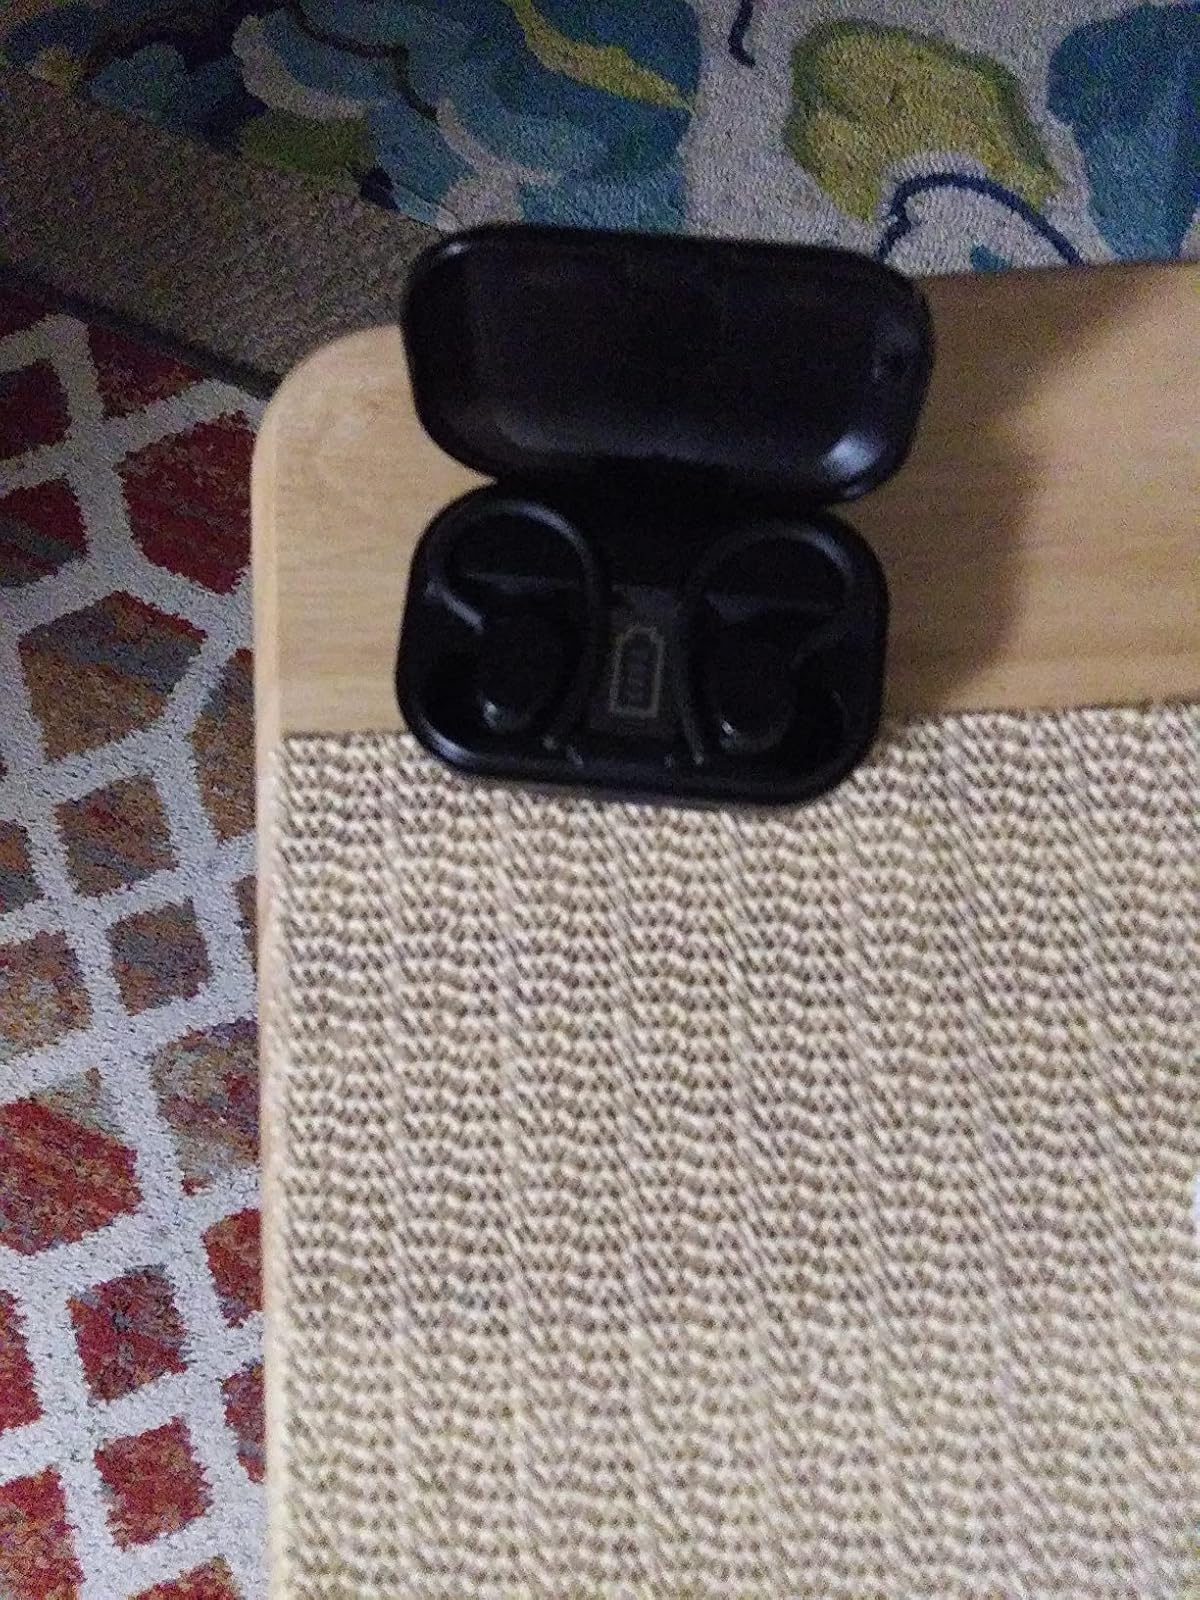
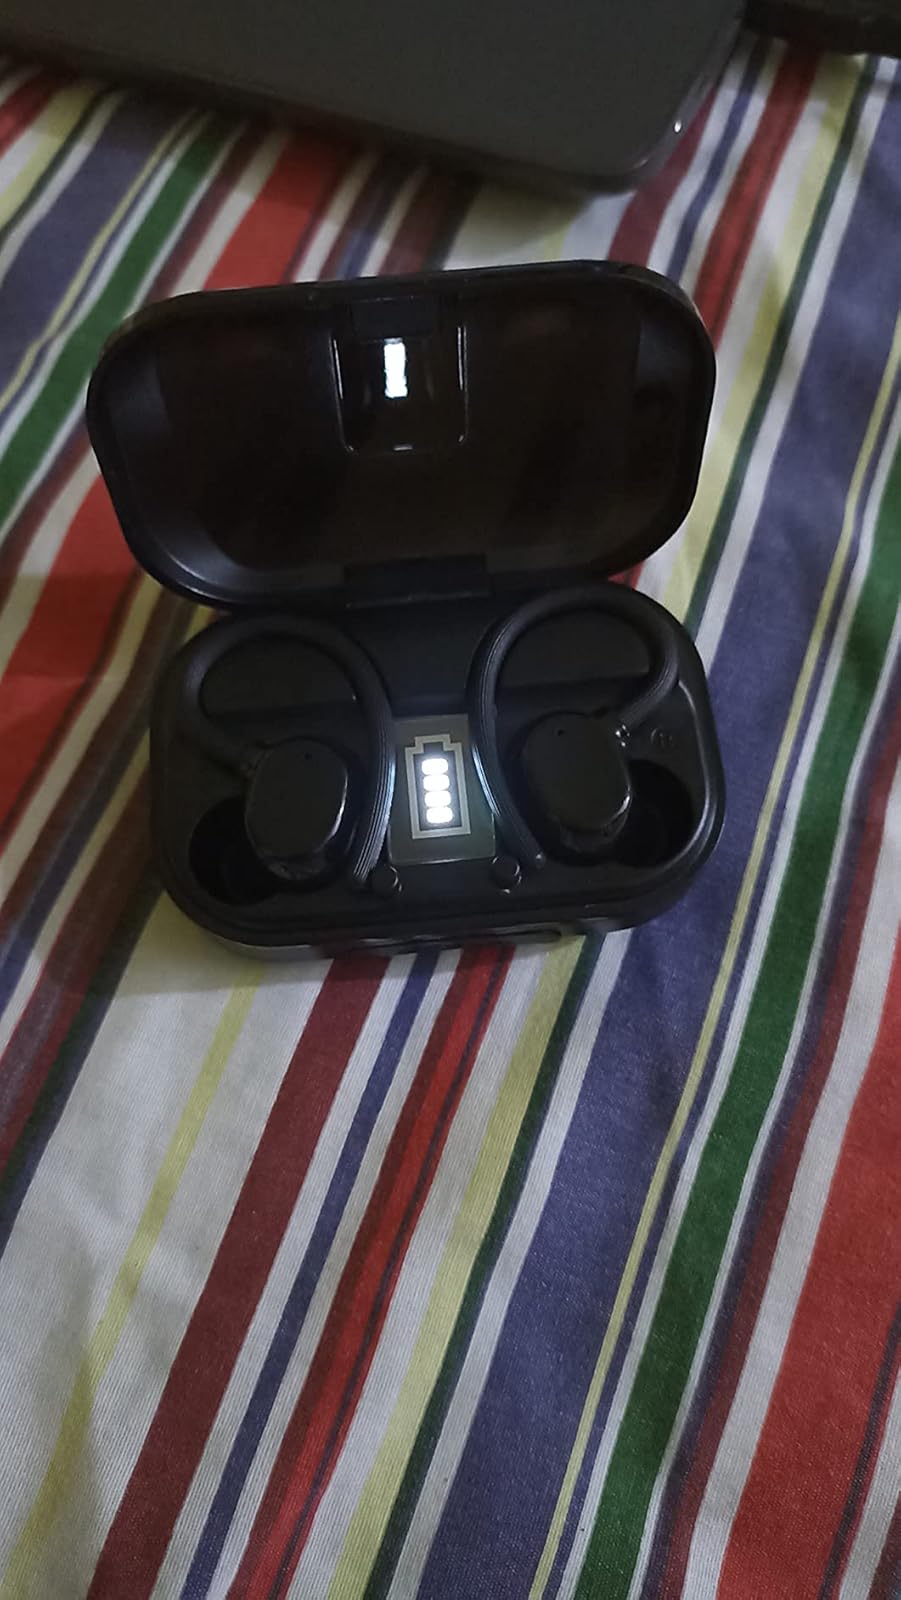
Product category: earbuds
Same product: yes